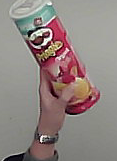
Product: pringles_original